The Incredible 2-Headed Transplant

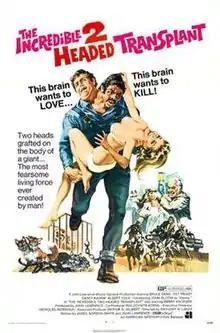
Theatrical release poster

The Incredible 2-Headed Transplant is a 1971 science fiction/horror film directed by Anthony Lanza. It is sometimes confused with the 1972 blaxploitation film "The Thing with Two Heads".